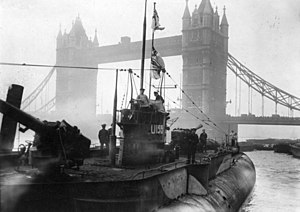
Deutschland (ubåd) / Skæbne
U-155 i London efter 1. verdenskrig
Deutschland var en tysk undervandsbåd, der blev udviklet og benyttet under 1. verdenskrig med det formål af fragte varer gennem entetemagternes søblokade af Tyskland. Ubådens udvikling var finansieret af det private rederi Norddeutscher Lloyd. Hun var den første i ubådsklassen U-151 og én ud af to ubåde i klassen, der blev benyttet som ubevæbnet lastbåd.